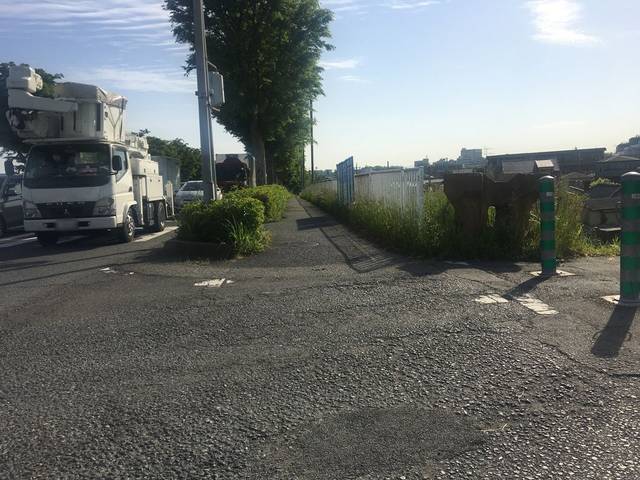
Region: Japan
Coordinates: 35.86, 139.597